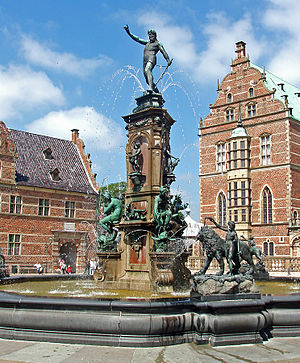
Frederiksborg Slot / Galleri
Neptunspringvandet oprindeligt fra 1622, rekonstrueret 1888; Frederiksborg Slot, Hillerød, Danmark.
Frederiksborg Slot er et dansk slot i Hillerød. Slottets første del blev bygget i 1560 af Kong Frederik 2., der ved mageskifte havde overtaget herregården Hillerødsholm. Hans søn, Christian 4., rev dog det meste af faderens slot ned og byggede et nyt slot 1600-1625. Det er opført i hollandsk renæssancestil.